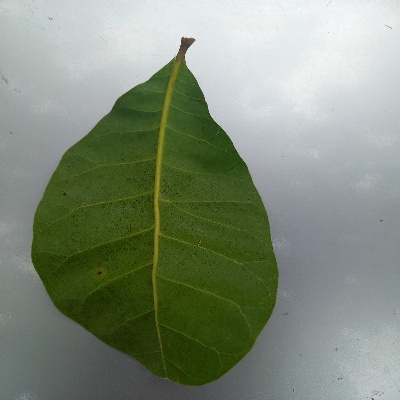
Crop: Cashew
Condition: healthy